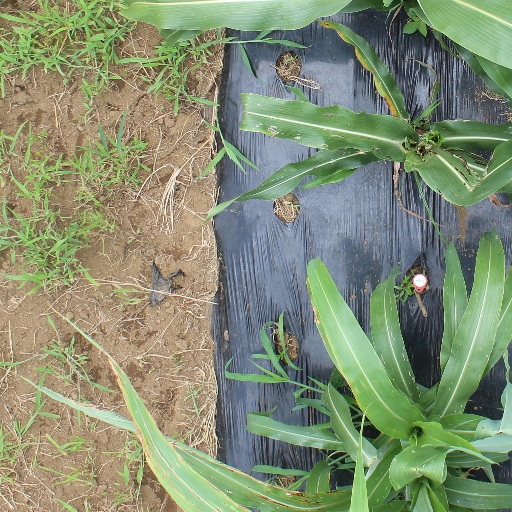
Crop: sorghum